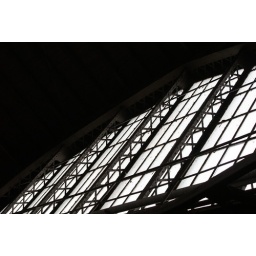
This is a window in the Hamburg train station.